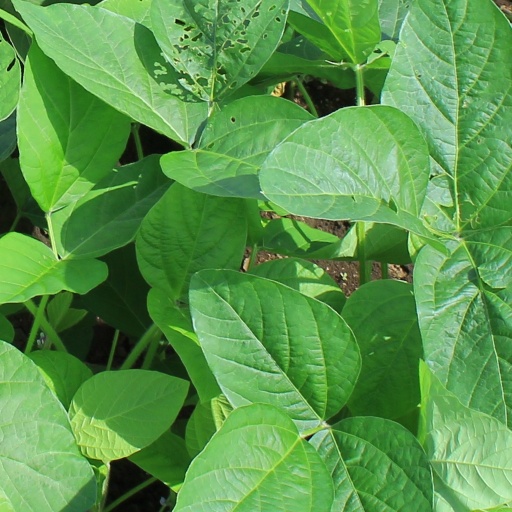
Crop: soybean